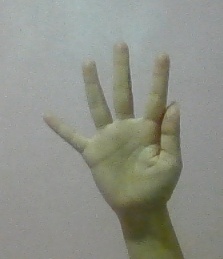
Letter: sheen